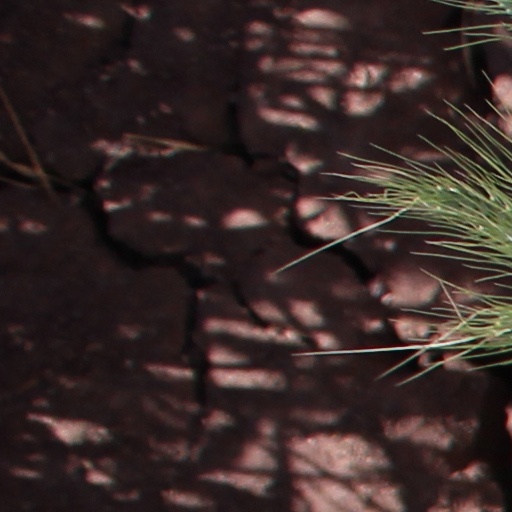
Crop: wheat